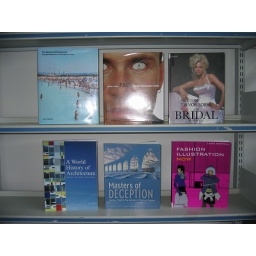
Move your mouse over each book cover and click on the link to search the library catalogue.